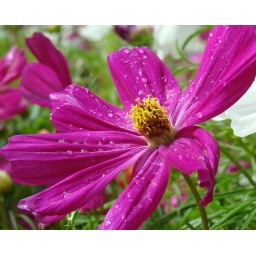
A beautiful flower in a garden in Vail village opened up for a drink of water from the sprinklers.